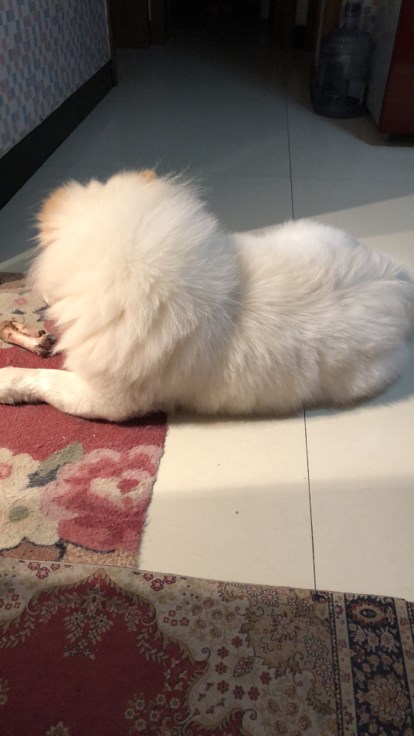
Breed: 329-n000119-chow